By the Light of the Silvery Moon (film)

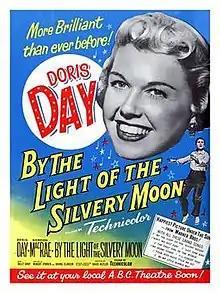
Theatrical release poster

By the Light of the Silvery Moon is a 1953 American musical film directed by David Butler and starring Doris Day and Gordon MacRae. As with the film's predecessor "On Moonlight Bay", the film is based loosely on the Penrod stories by Booth Tarkington.